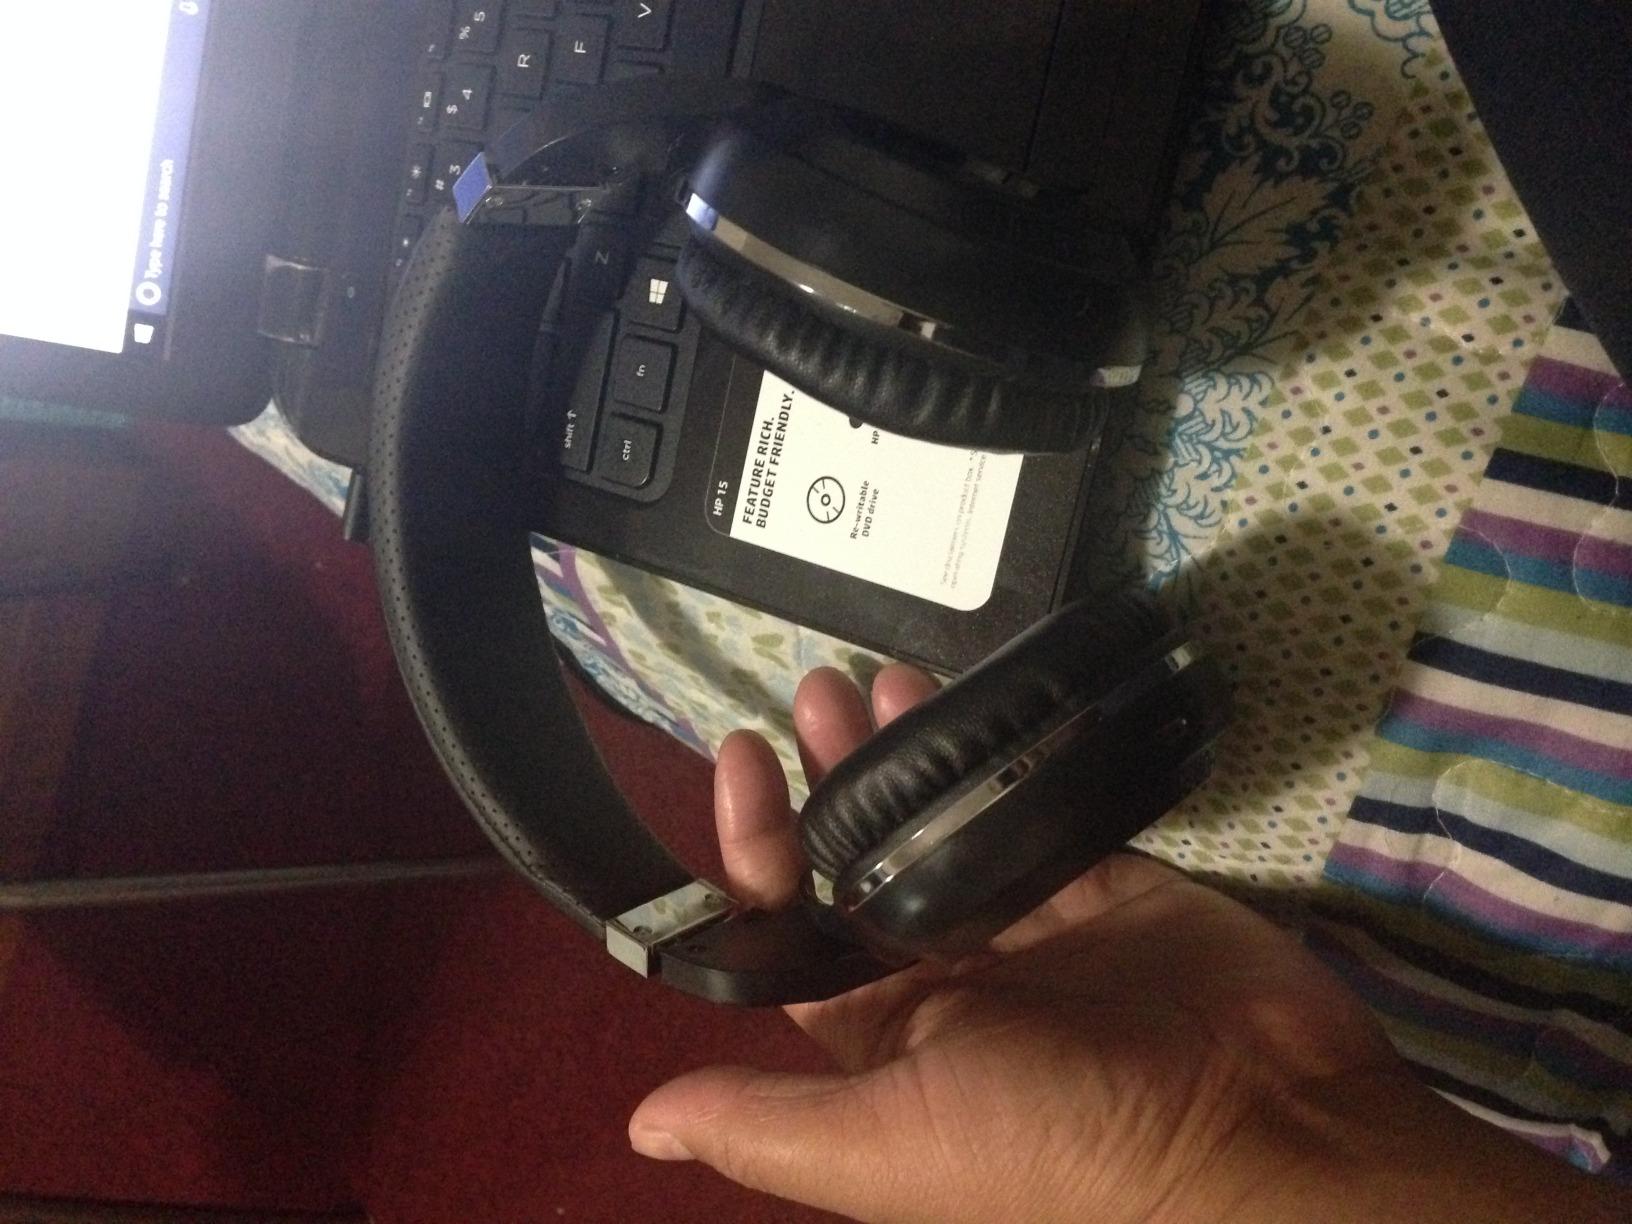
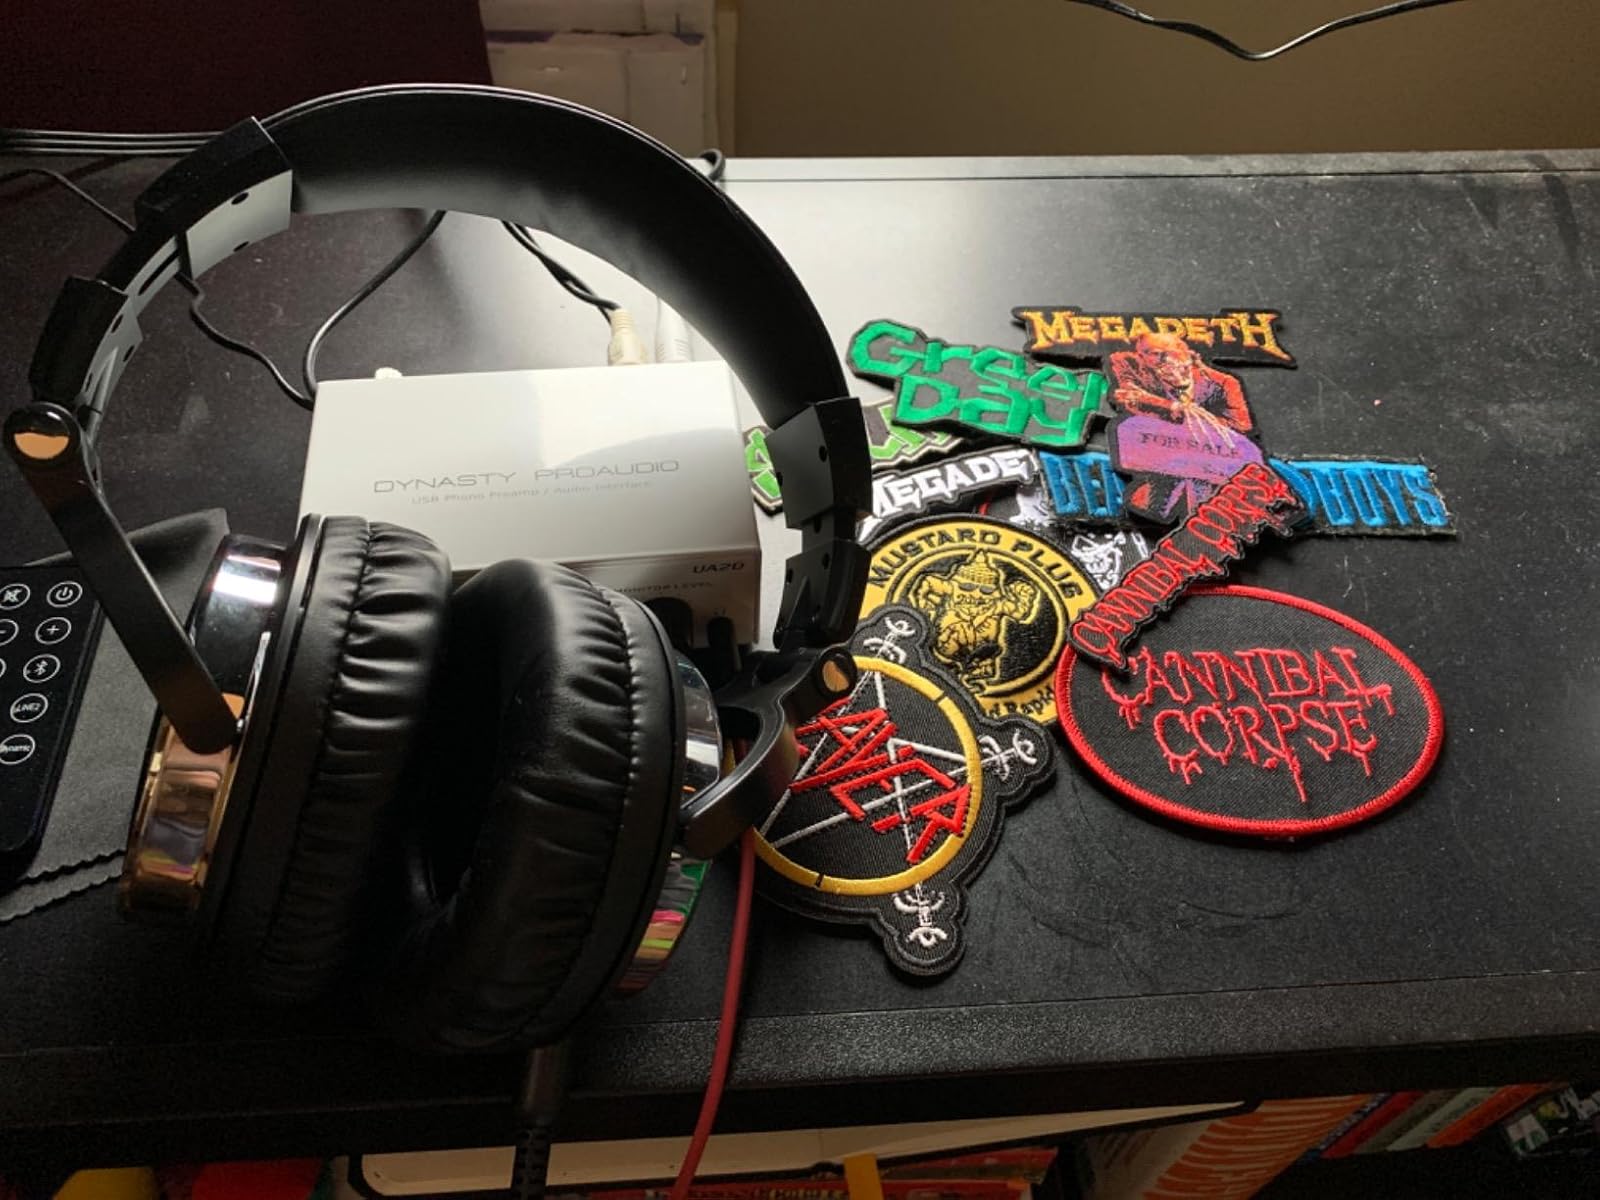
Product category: headphones
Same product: no